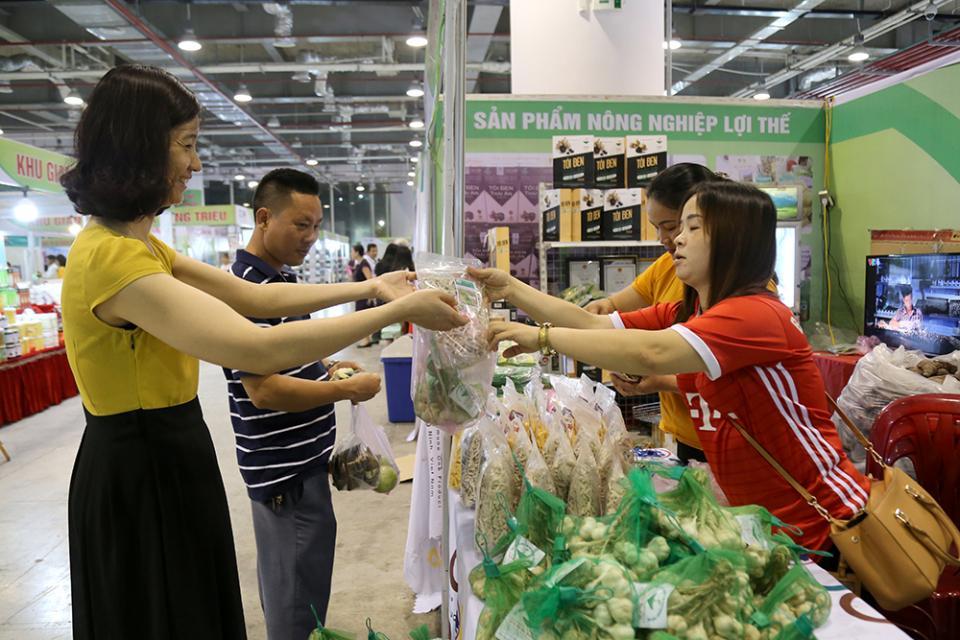
người phụ nữ mặc áo đỏ đang đưa một cái túi cho người phụ nữ mặc áo vàng